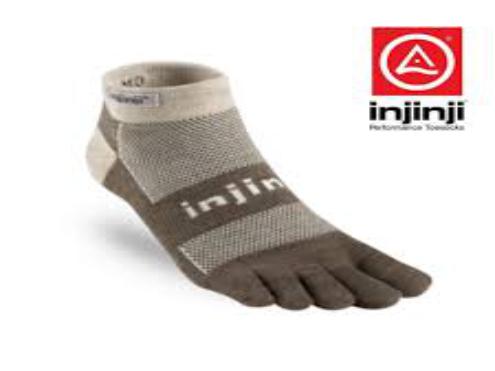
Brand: Injinji
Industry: Clothes